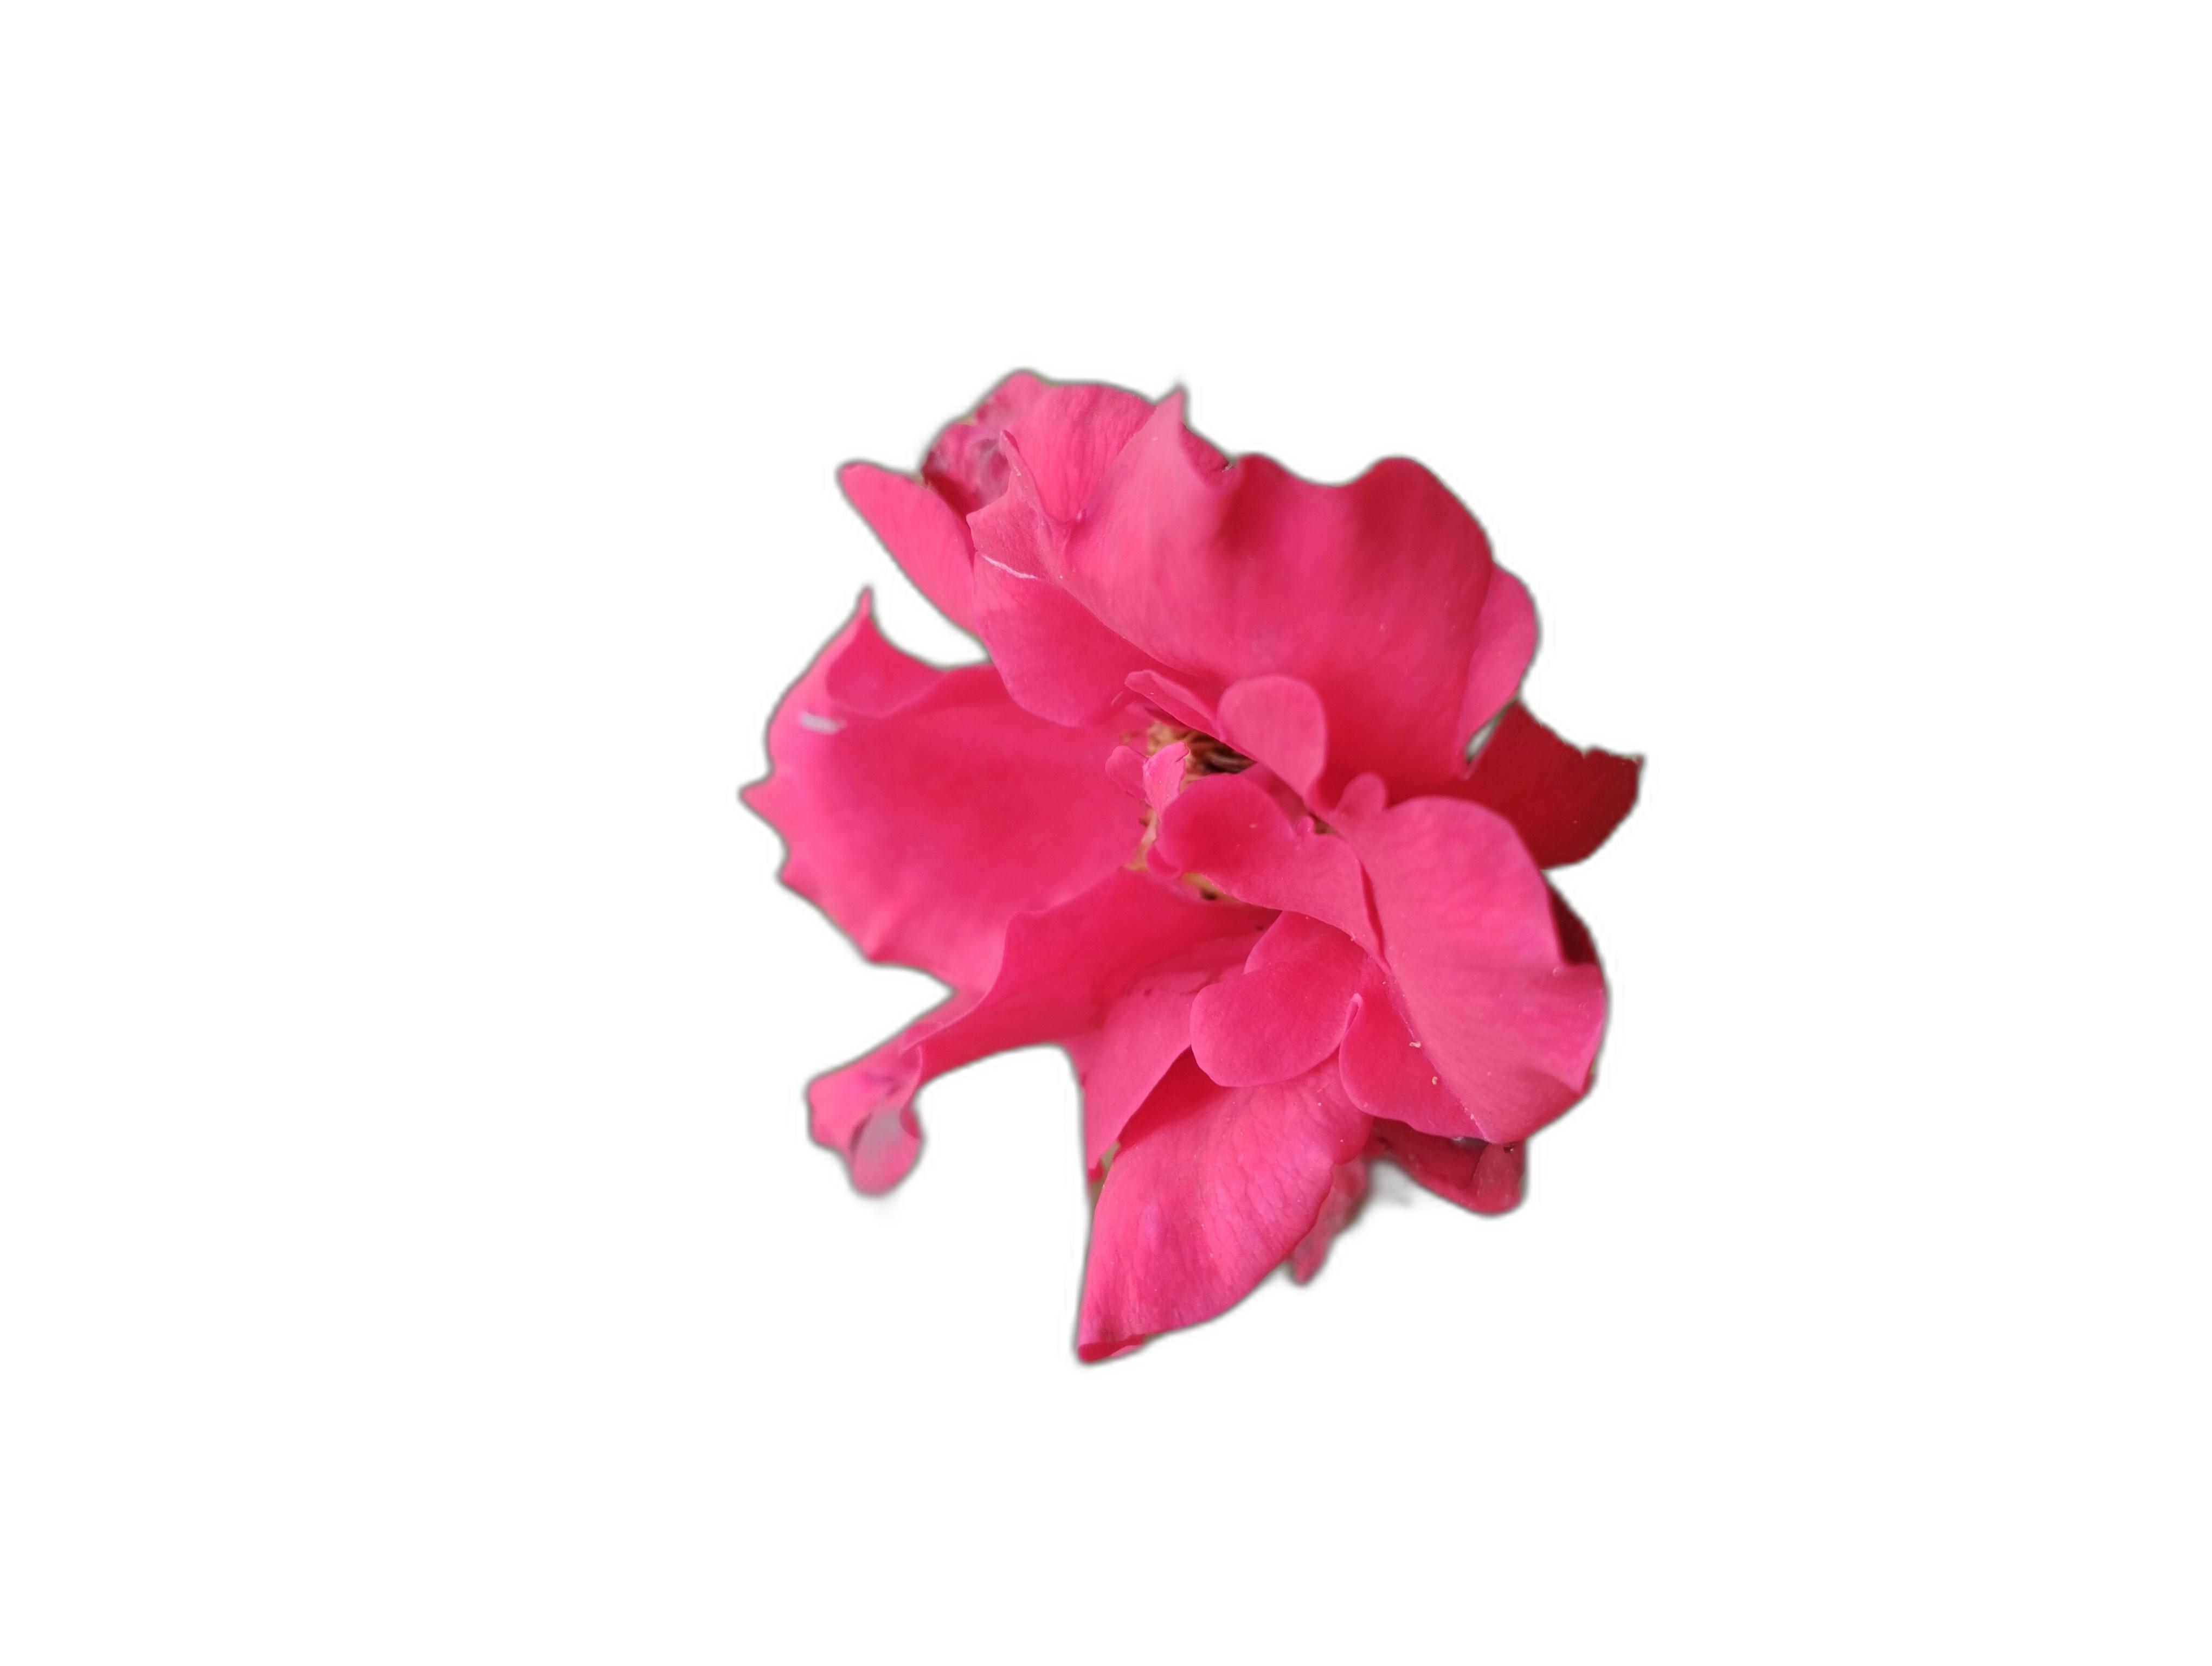
Label: Rose